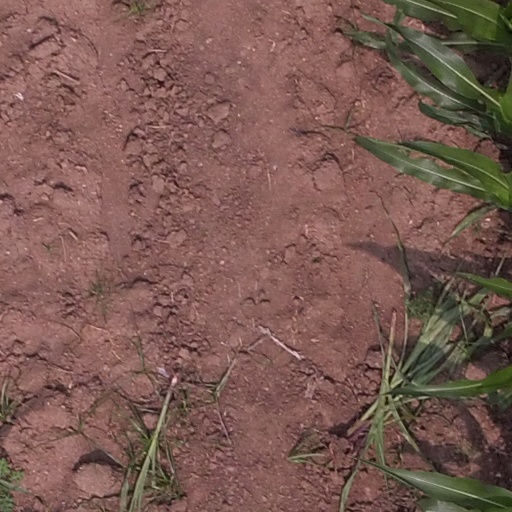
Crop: maize; corn